Hall Island (Arctic)

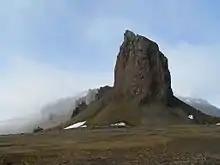
Cape Tegetthoff

Hall Island is almost completely covered by glaciers. Its highest point is and it is the summit of the Kupol Moskvy ice dome that covers the central part of the island. Besides the ice dome there is a glacier with its terminus in the southern shore, the Sonklar Glacier.